Unanimous (British TV series)

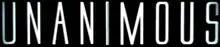

Unanimous is a United Kingdom-based game show broadcast on Channel 4 from 27 October 2006 to 15 December 2006. It was based on an American game show titled "Unan1mous".